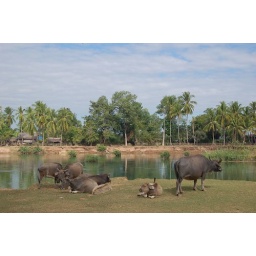
water buffalo by the river